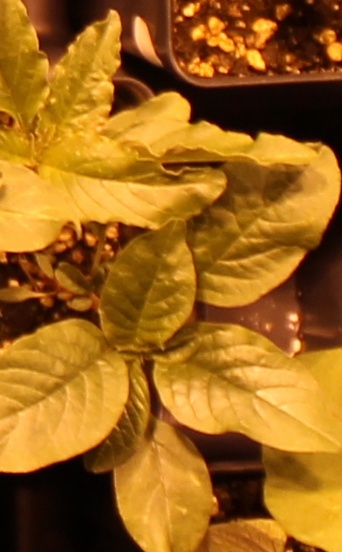
Label: Waterhemp